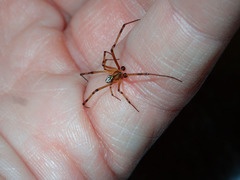
Species: Lactrodectus_hesperus